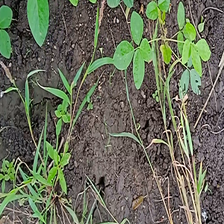
Weed species: Harali_(Cynodon_dactylon)